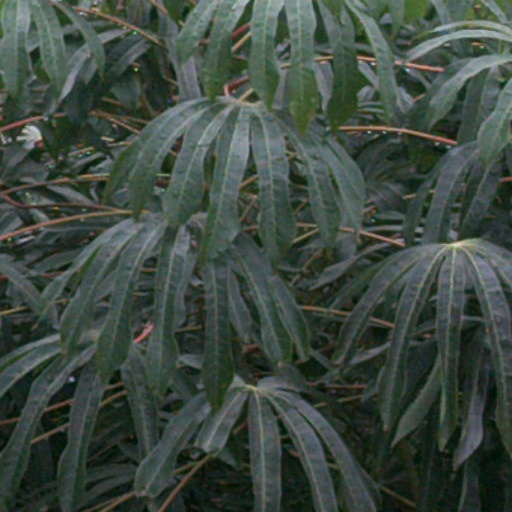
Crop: cassava